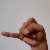
The image shows a hand gesture representing the letter 'J' in Indian Sign Language.